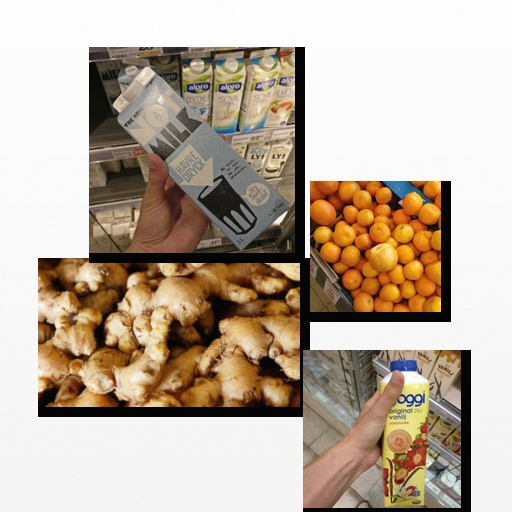
Food items: satsuma, strawberry_yoghurt, oat_milk, ginger